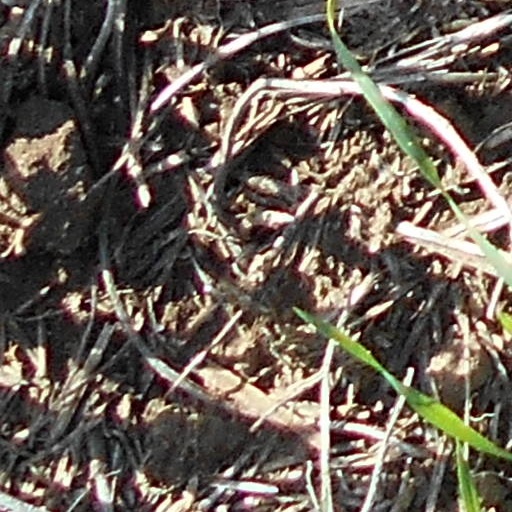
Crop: wheat